Claudio Edinger

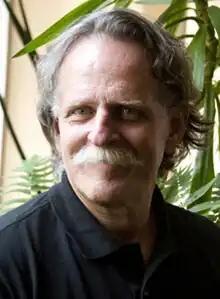

Claudio Edinger is a Brazilian photographer born in Rio de Janeiro in 1952. He lived in New York from 1976 to 1996.